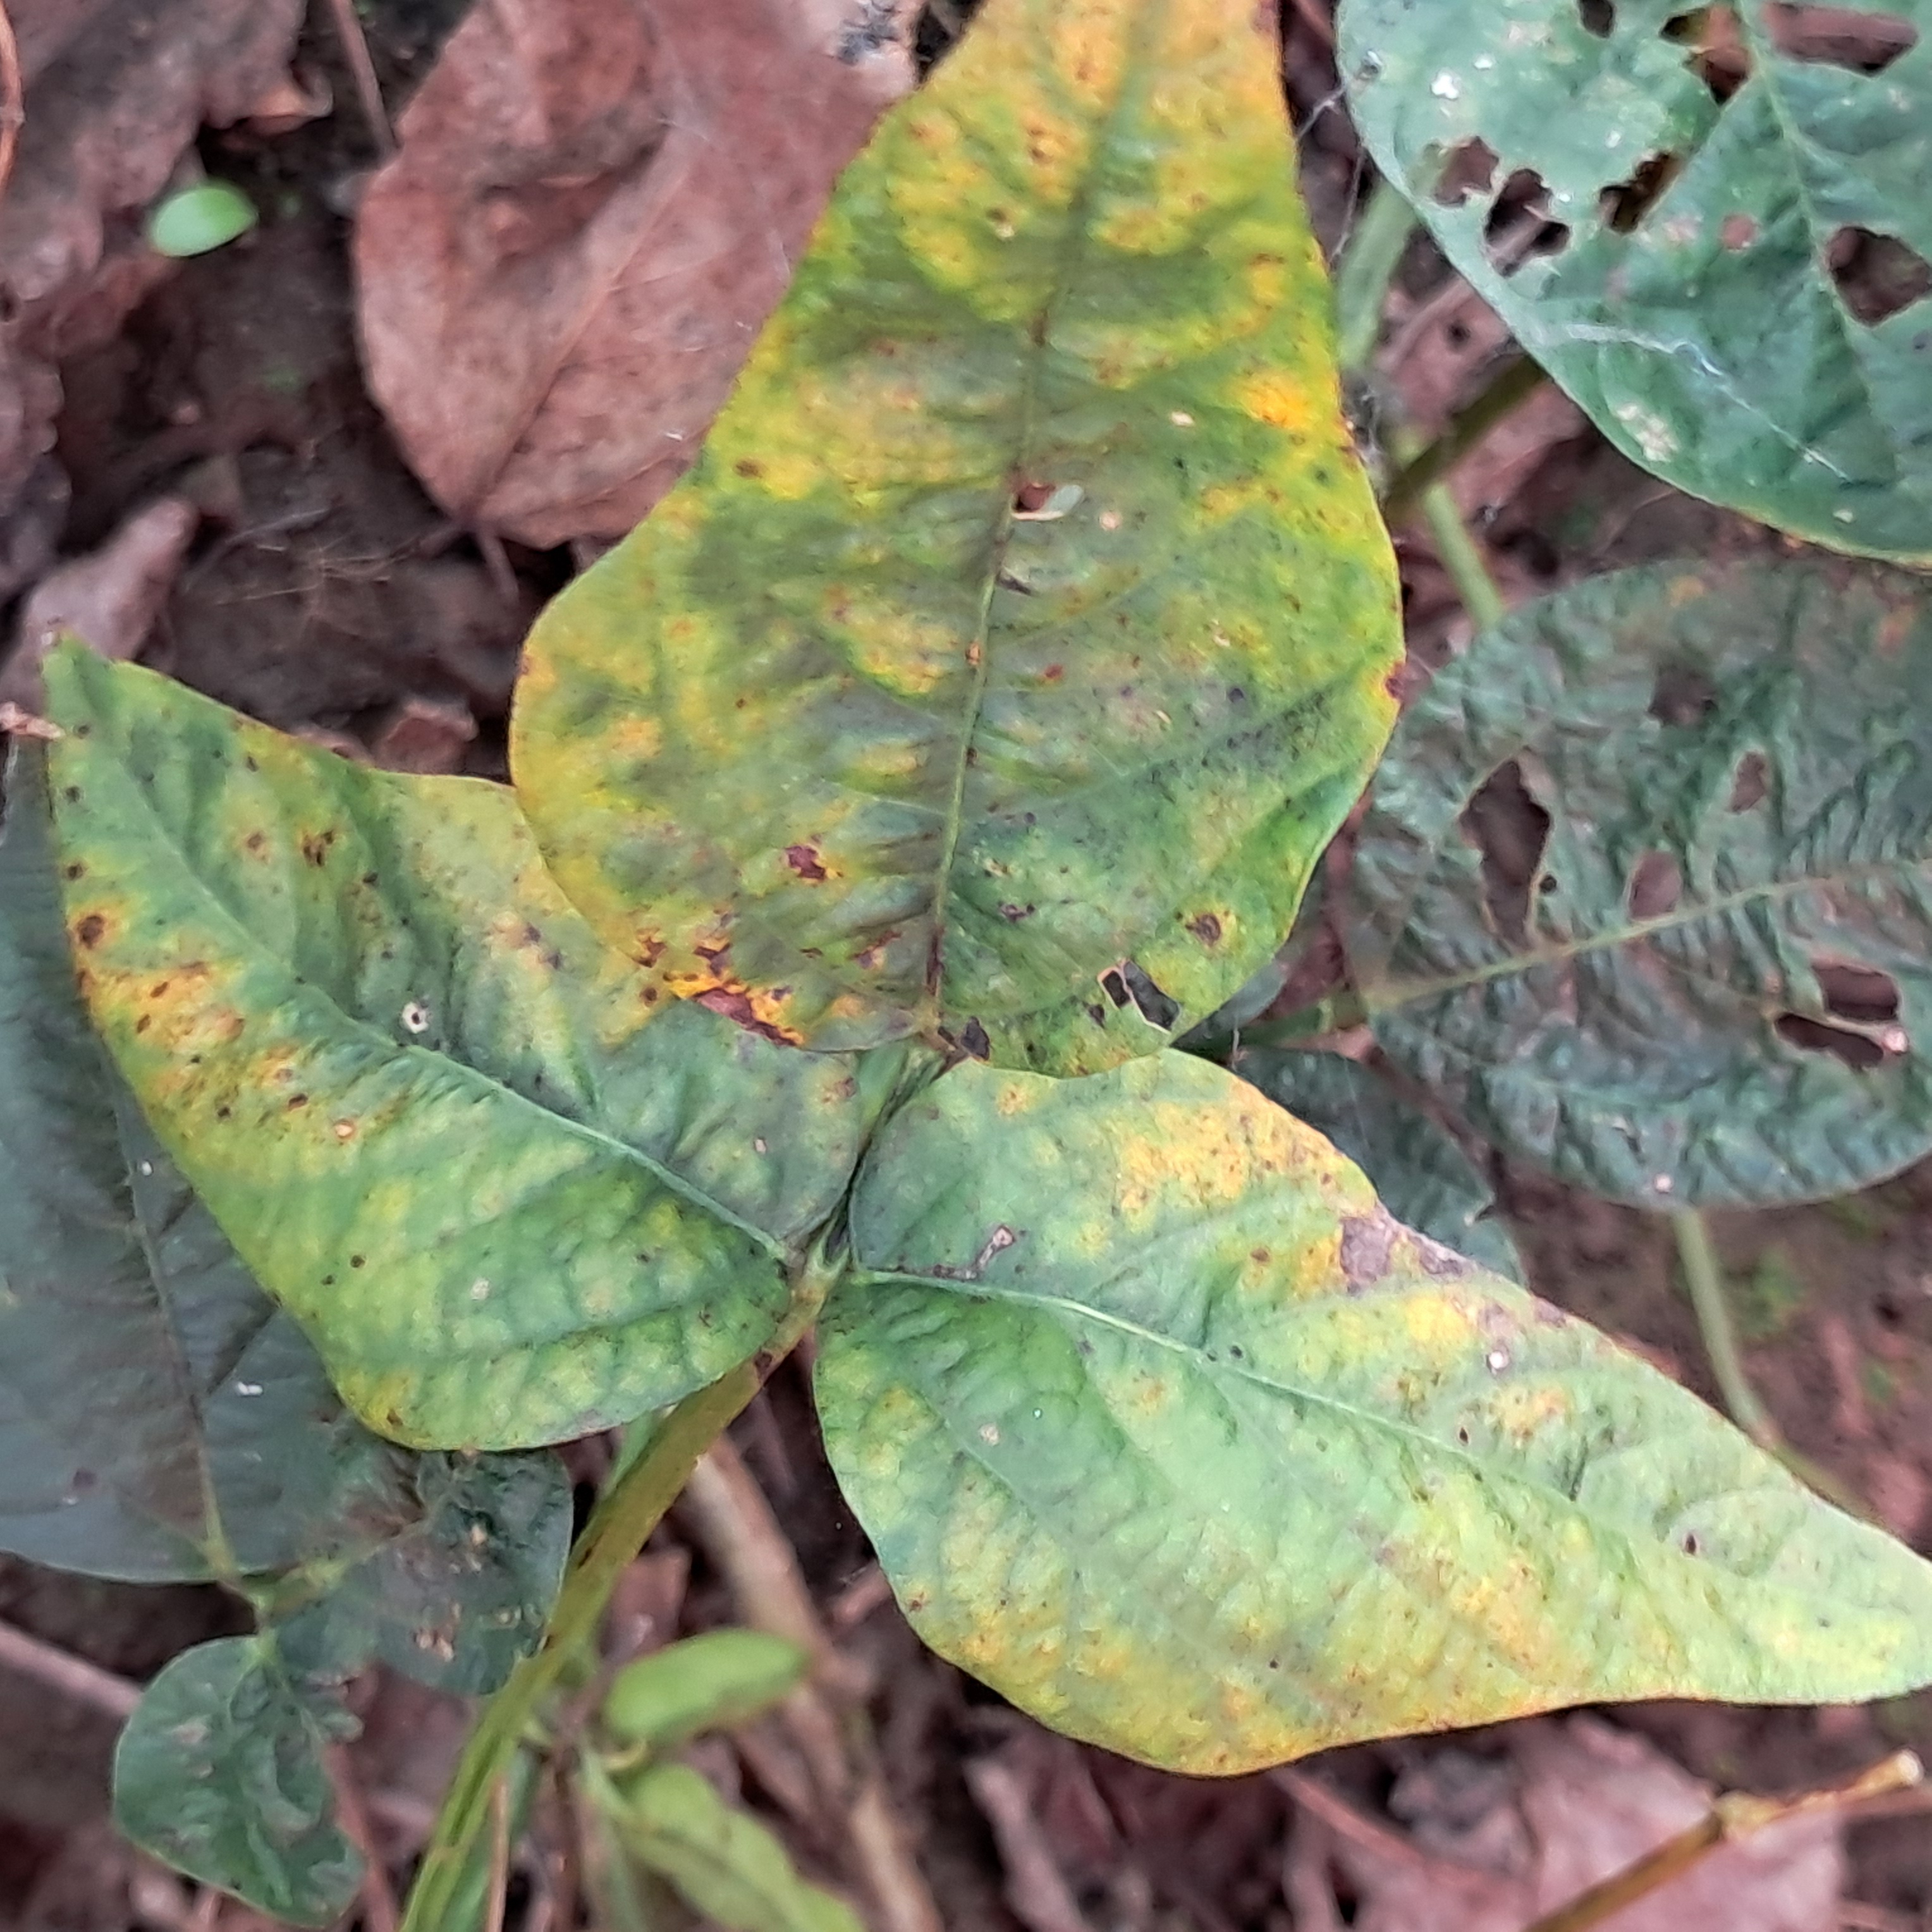
Label: Rust